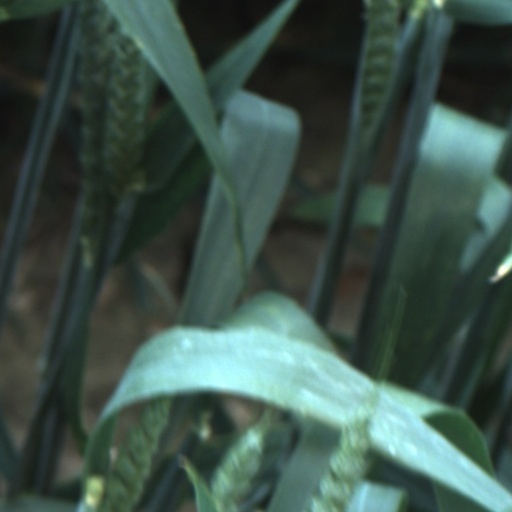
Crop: wheat